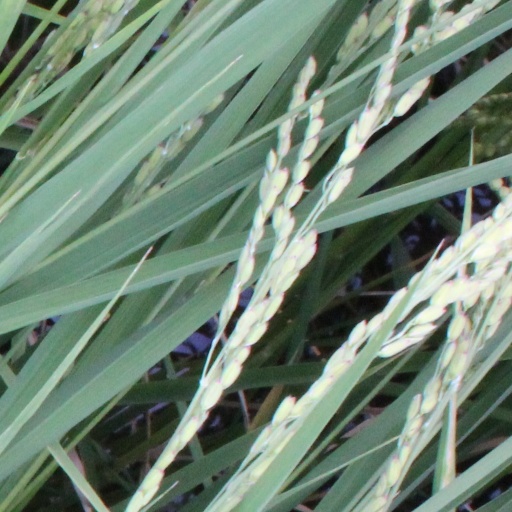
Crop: rice